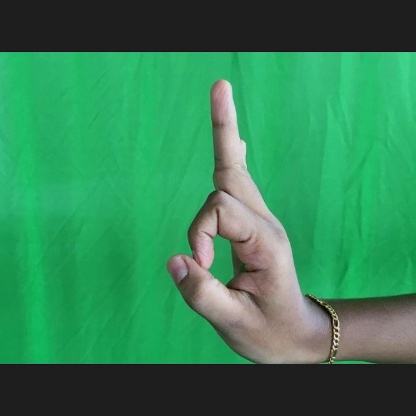
Mudra: Aralam